OpenVAS

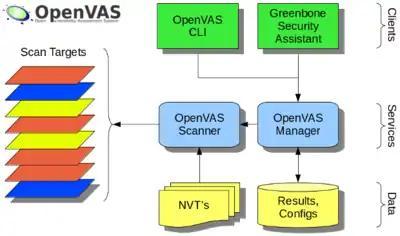
The OpenVAS 8 Structure

The OpenVAS protocol structure aims to be well-documented to assist developers. The OpenVAS Compendium is a publication of the OpenVAS Project that delivers documentation on OpenVAS.